Francisco Kalbuadi Lay

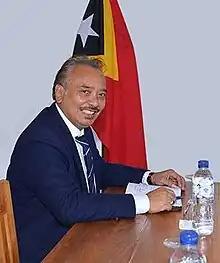
Official photo of Lay as Minister of Tourism, Arts and Culture in 2015

On 8 August 2012, Lay was sworn in as the Minister of Tourism in the V Constitutional Government led by Prime Minister Xanana Gusmão. When that Constitutional Government was replaced on 16 February 2015 by the VI Constitutional Government led by new Prime Minister Rui Maria de Araújo, Lay continued as a minister, under the new designation Minister of Tourism, Arts and Culture.